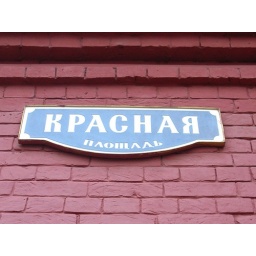
The street sign for Red Square, in Moscow.